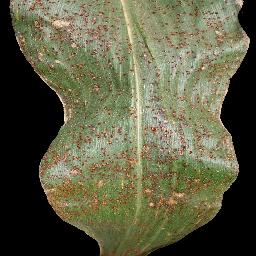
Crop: corn
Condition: (maize)_common_rust